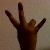
The image shows a hand gesture representing the number 7 in Indian Sign Language.